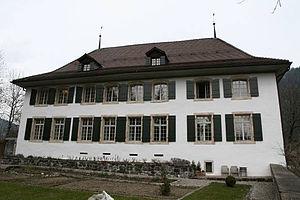
La liste représente les territoires de la ville et république de Berne jusqu'en 1798.